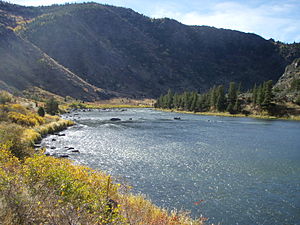
Madison River / Geografi
Madison Rivers nedre løb, her i Bear Trap Canyon
Madison River er en flod, der løber gennem staterne Wyoming og Montana i USA. Den udspringer ved Madison Junction i Wyoming og løber ca. 285 km mord nord til byen Three Forks i Montana. Her forenes den med Gallatin River og Jefferson River og danner USA's længste flod, Missourifloden.